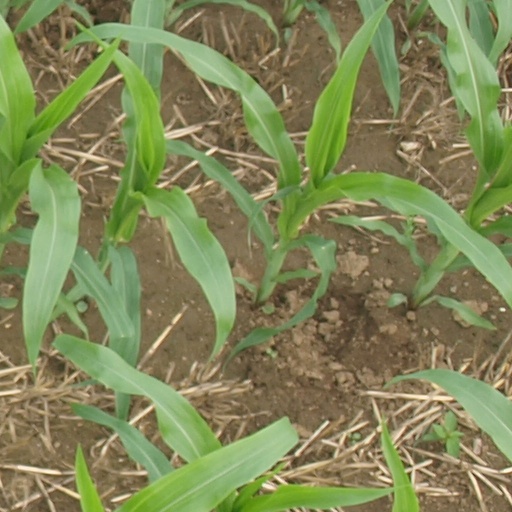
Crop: maize; corn